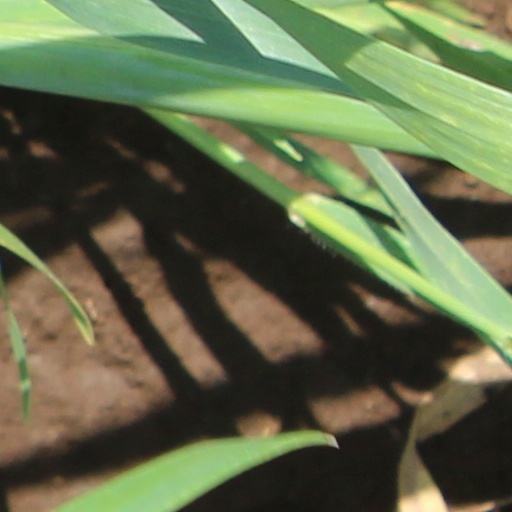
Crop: wheat